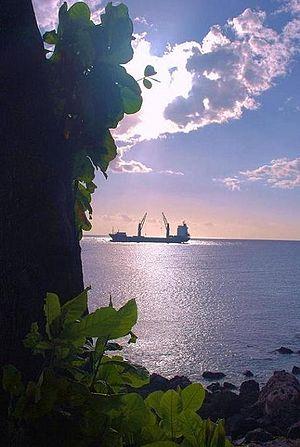
Baie Portuaire de Moroni, Grande Comore
Grande Comore est un État fédéré de l'Union des Comores. C'est la plus peuplée et la plus grande des îles de l'archipel des Comores. Elle a pour capitale Moroni, qui est également la capitale fédérale de l'Union des Comores. La population de Grande Comore est d'environ 410 736 habitants en 2016.